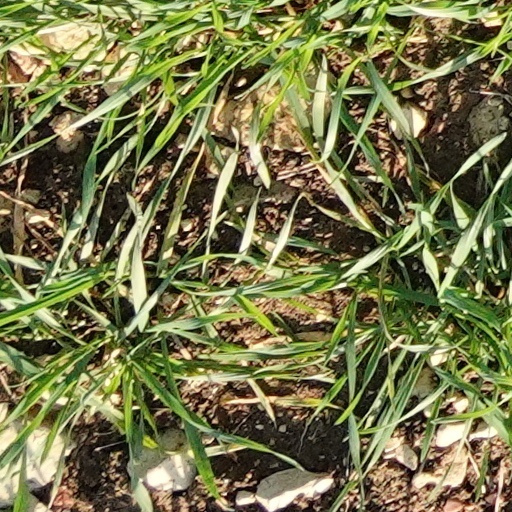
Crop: wheat